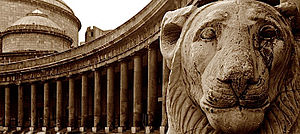
Augusto De Luca / Galleri
Augustus De Luca er en italiensk fotograf.